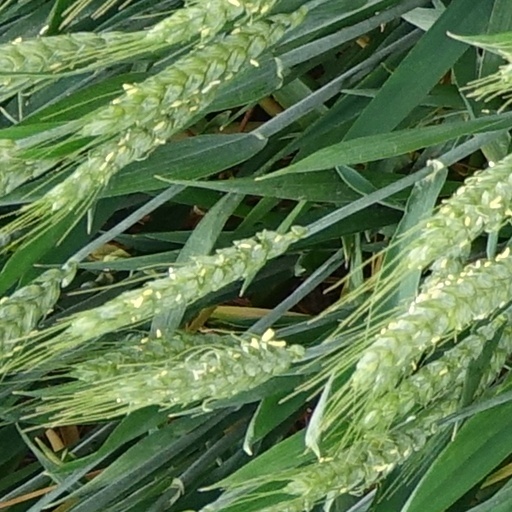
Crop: wheat